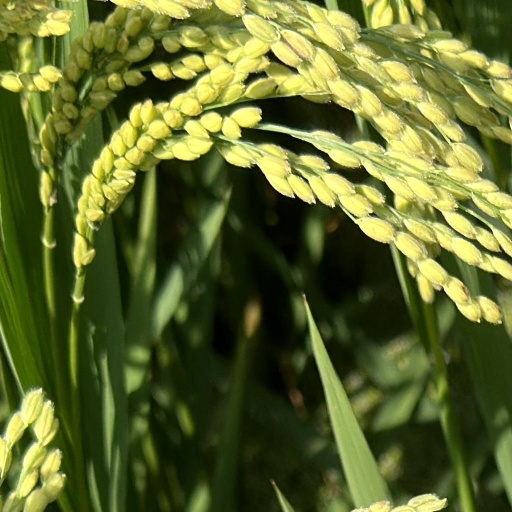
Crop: rice